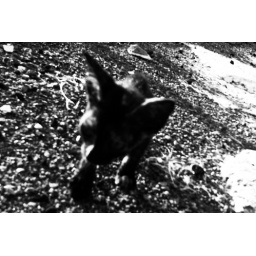
Disabled cat on the road in Hen Qin, China. 20 Aug 2009